Pruthviraj (film)

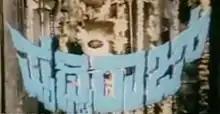
Title card of the film

Pruthviraj is a 1992 Indian Kannada-language action film co-written and directed by Renuka Sharma. The film was financed by M. S. Suresh babu under Swathi Cine Arts and had music scored and composed by Sax Raja. The film stars Devaraj in the titular role alongside Bhavya, Avinash, Shanti and Padma Kumta.